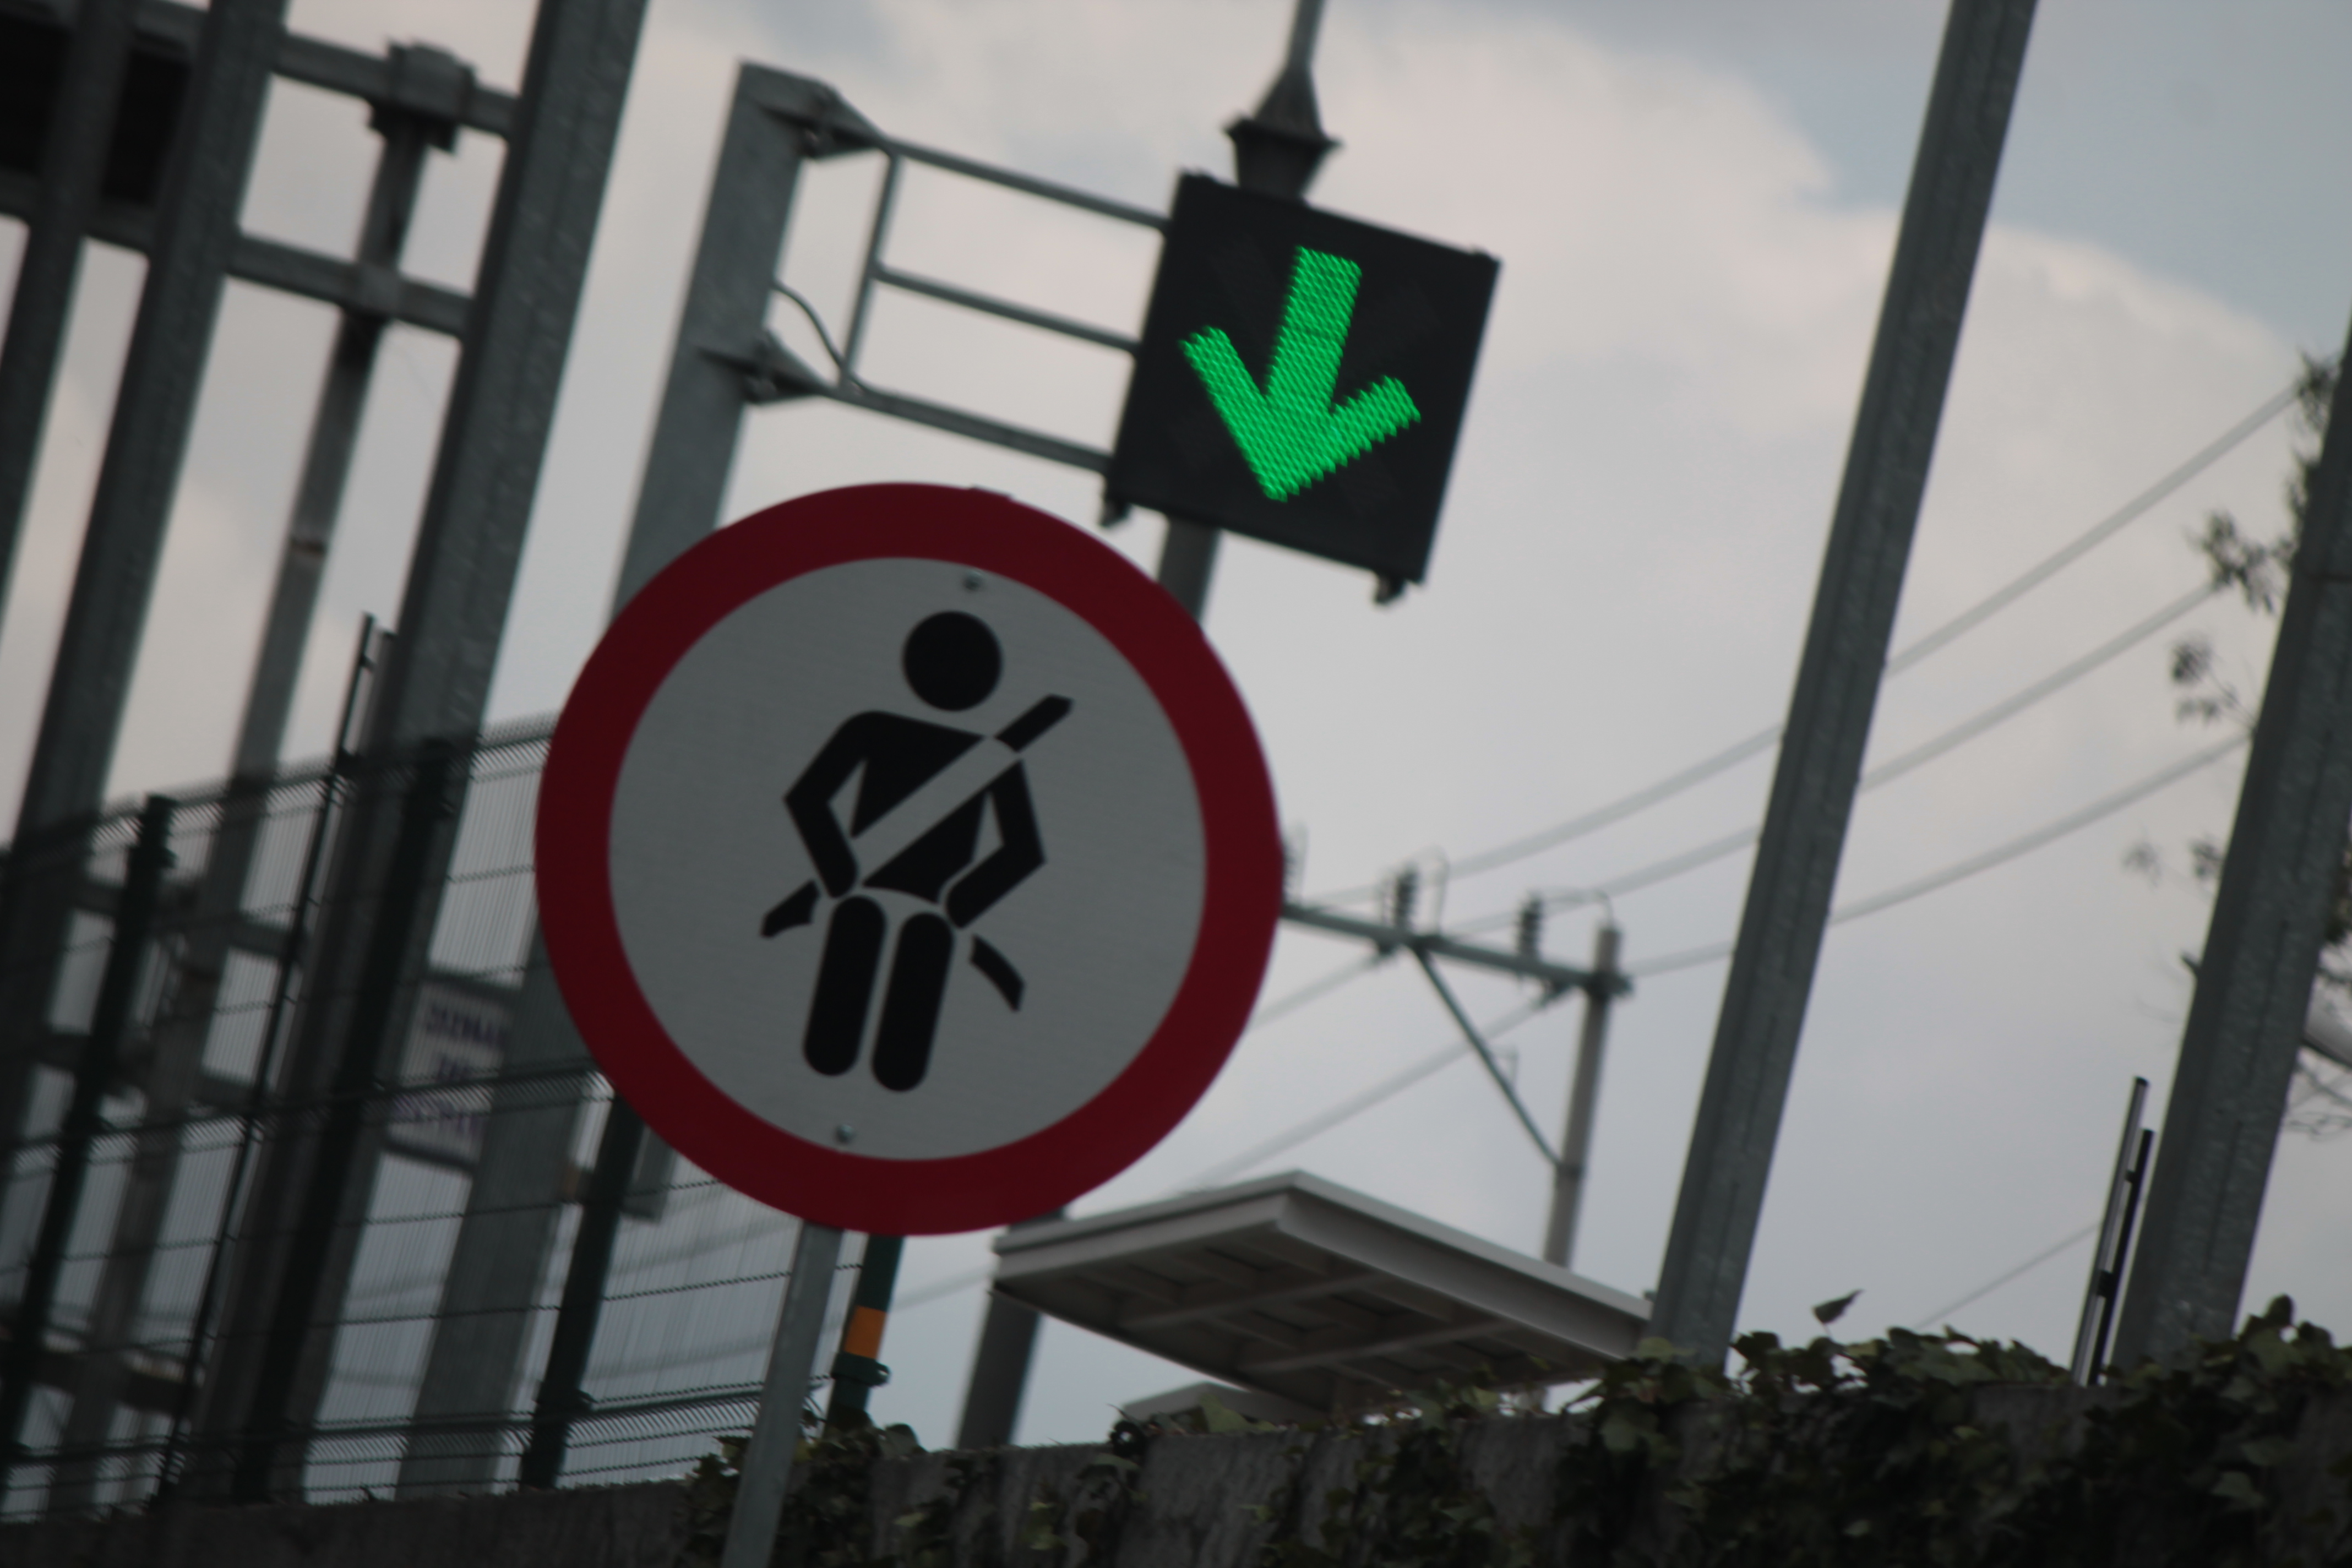
advertising, sign, signal, street sign, seal, signage, lighting, arrow, citylights, citylife, ciudad, urbanphotography, trafficsigns, ciudaddemxico, fotografaurbana, icon, seatbelt, seales, trafficsignals, rtulo, greenarrow, safetybelt, sealesdetrnsito, cityicon, cinturndeseguridad, traffic sign